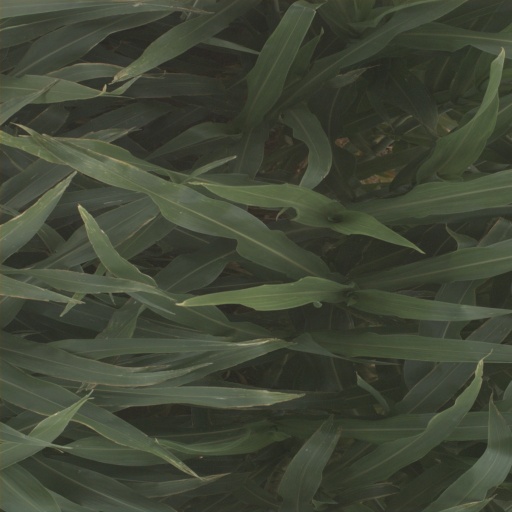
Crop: sorghum